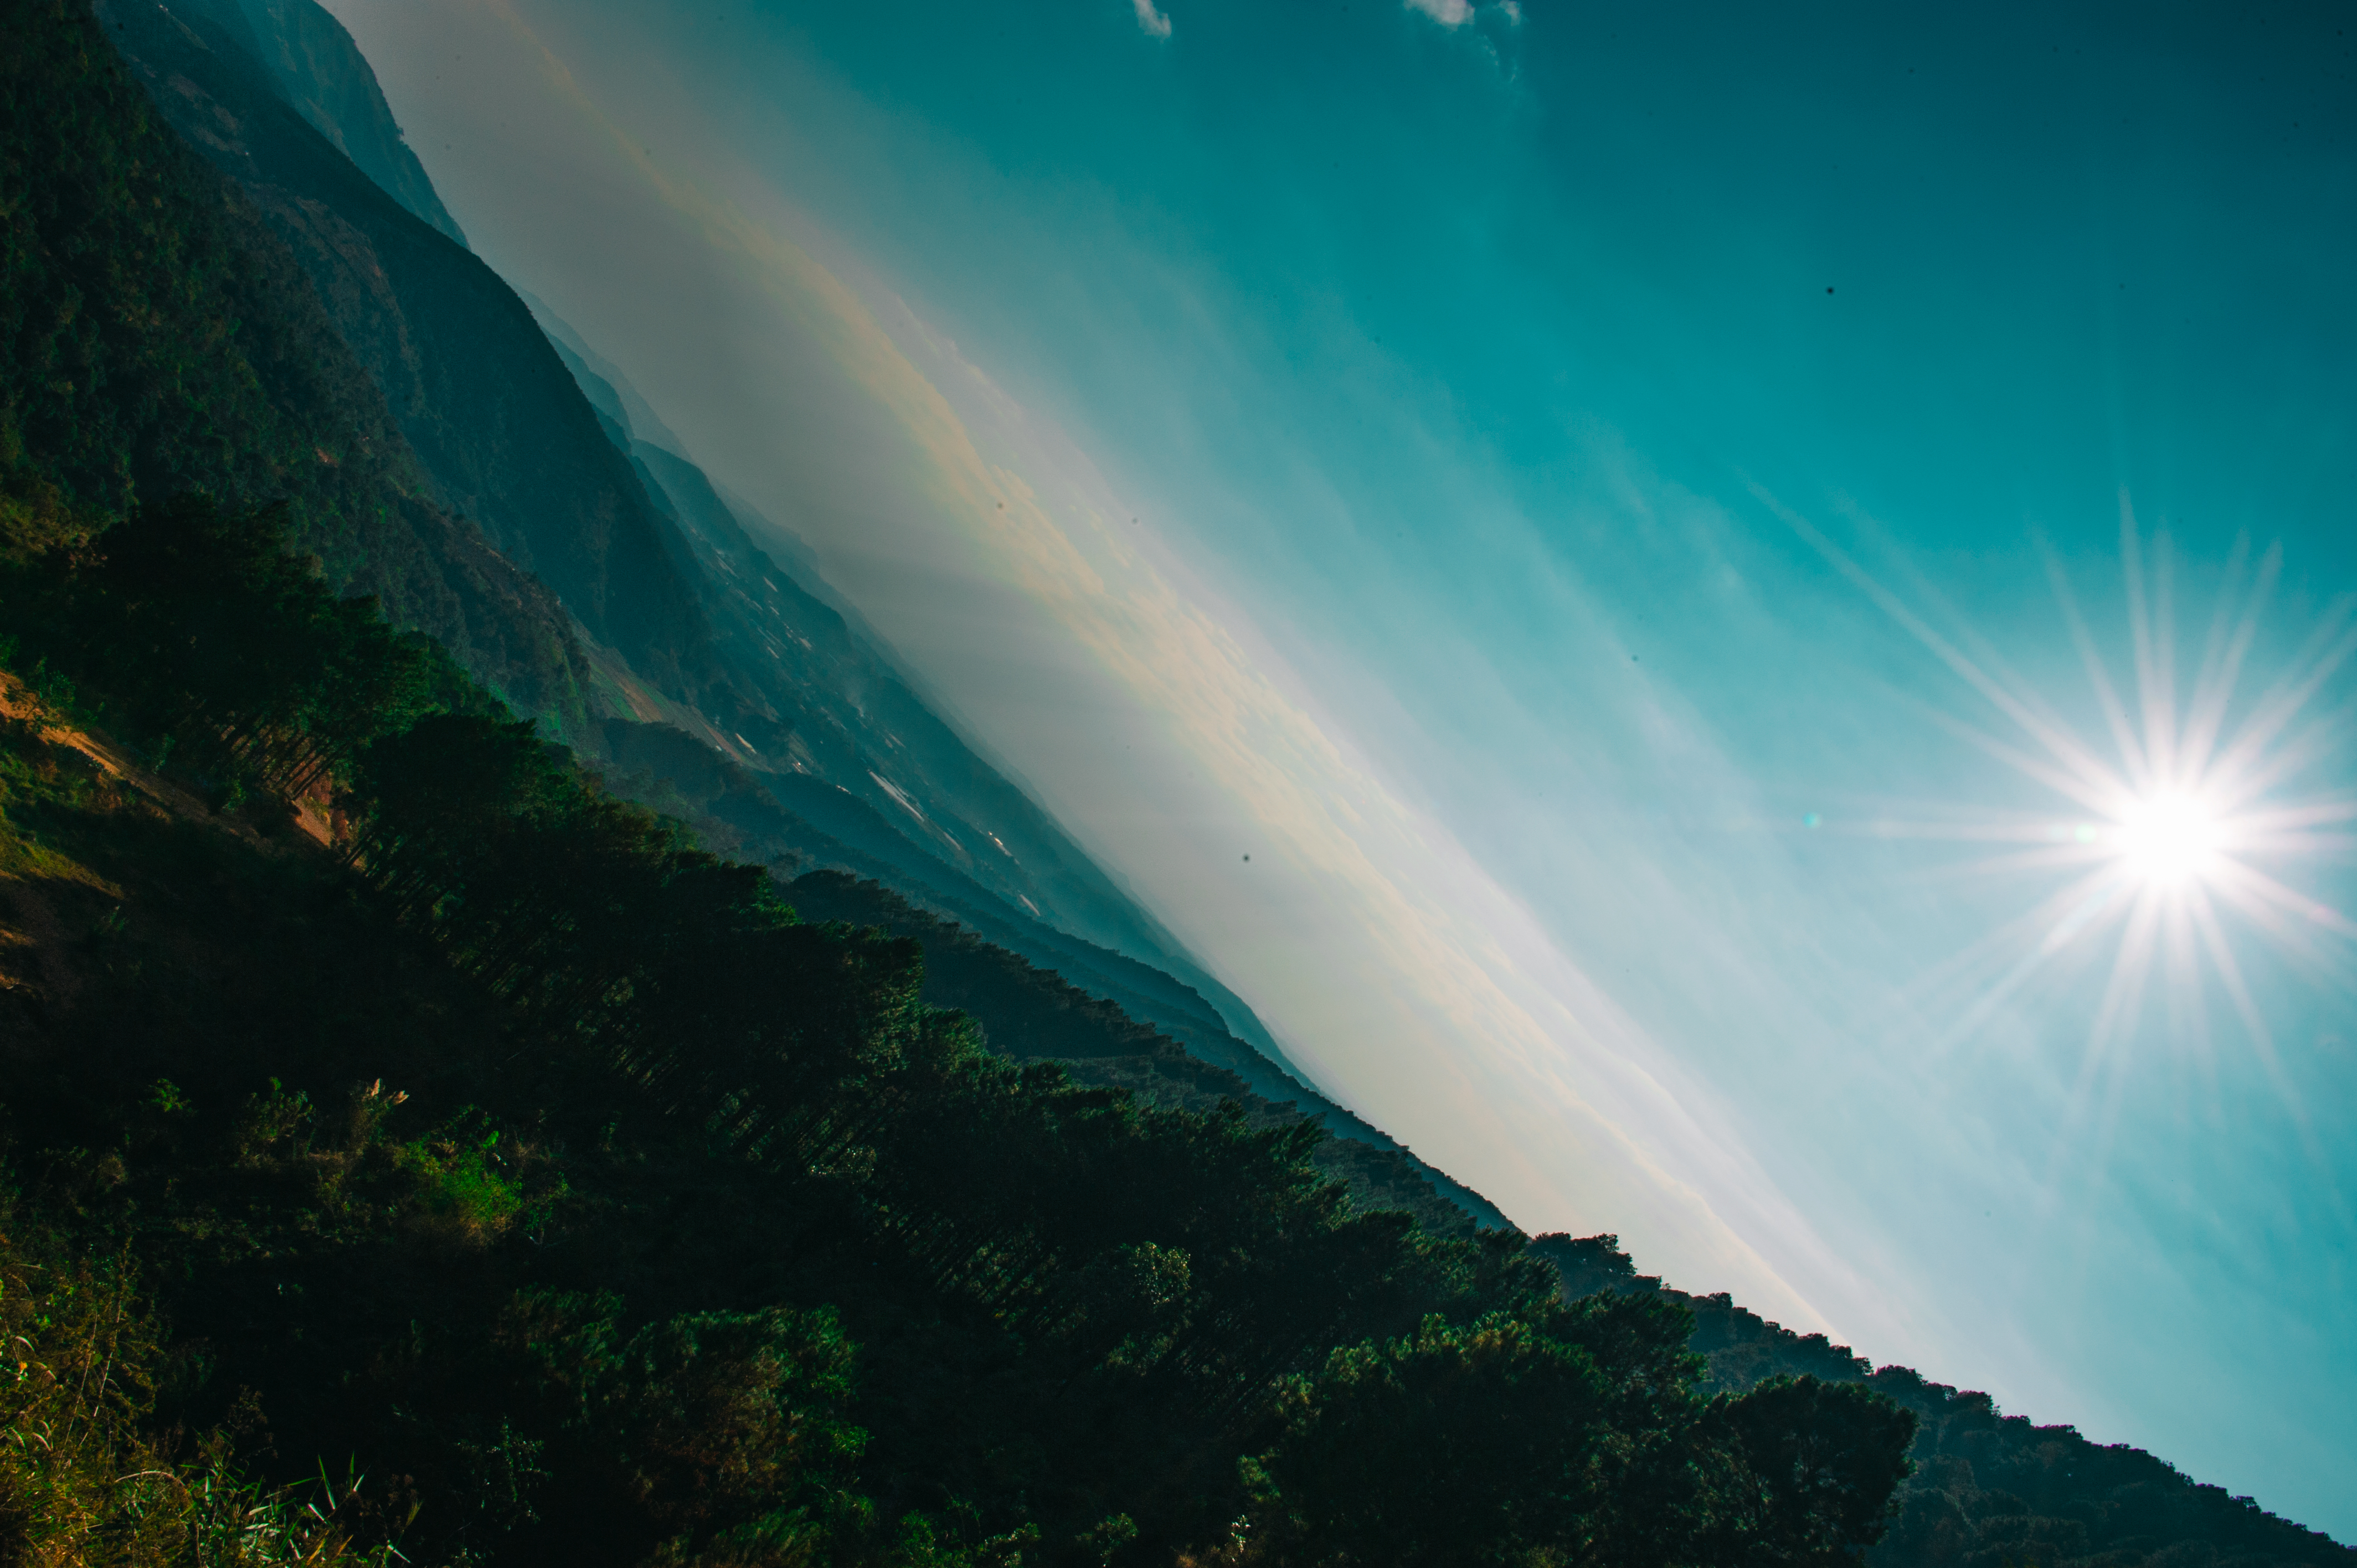
landscape, sky, nature, green, atmosphere, atmosphere of earth, sunlight, phenomenon, morning, daytime, mountain, hill station, mount scenery, cloud, tree, hill, mountain range, computer wallpaper, horizon, forest